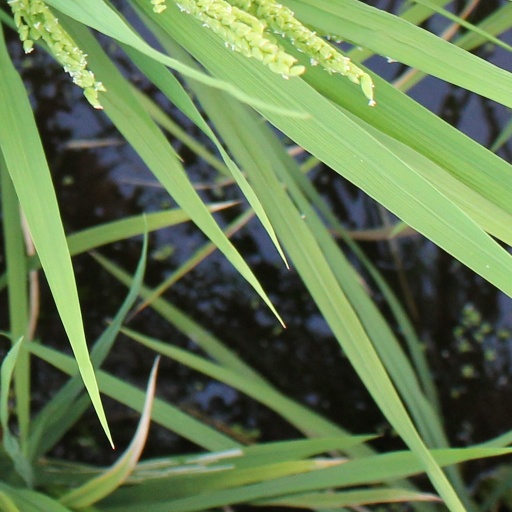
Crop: rice